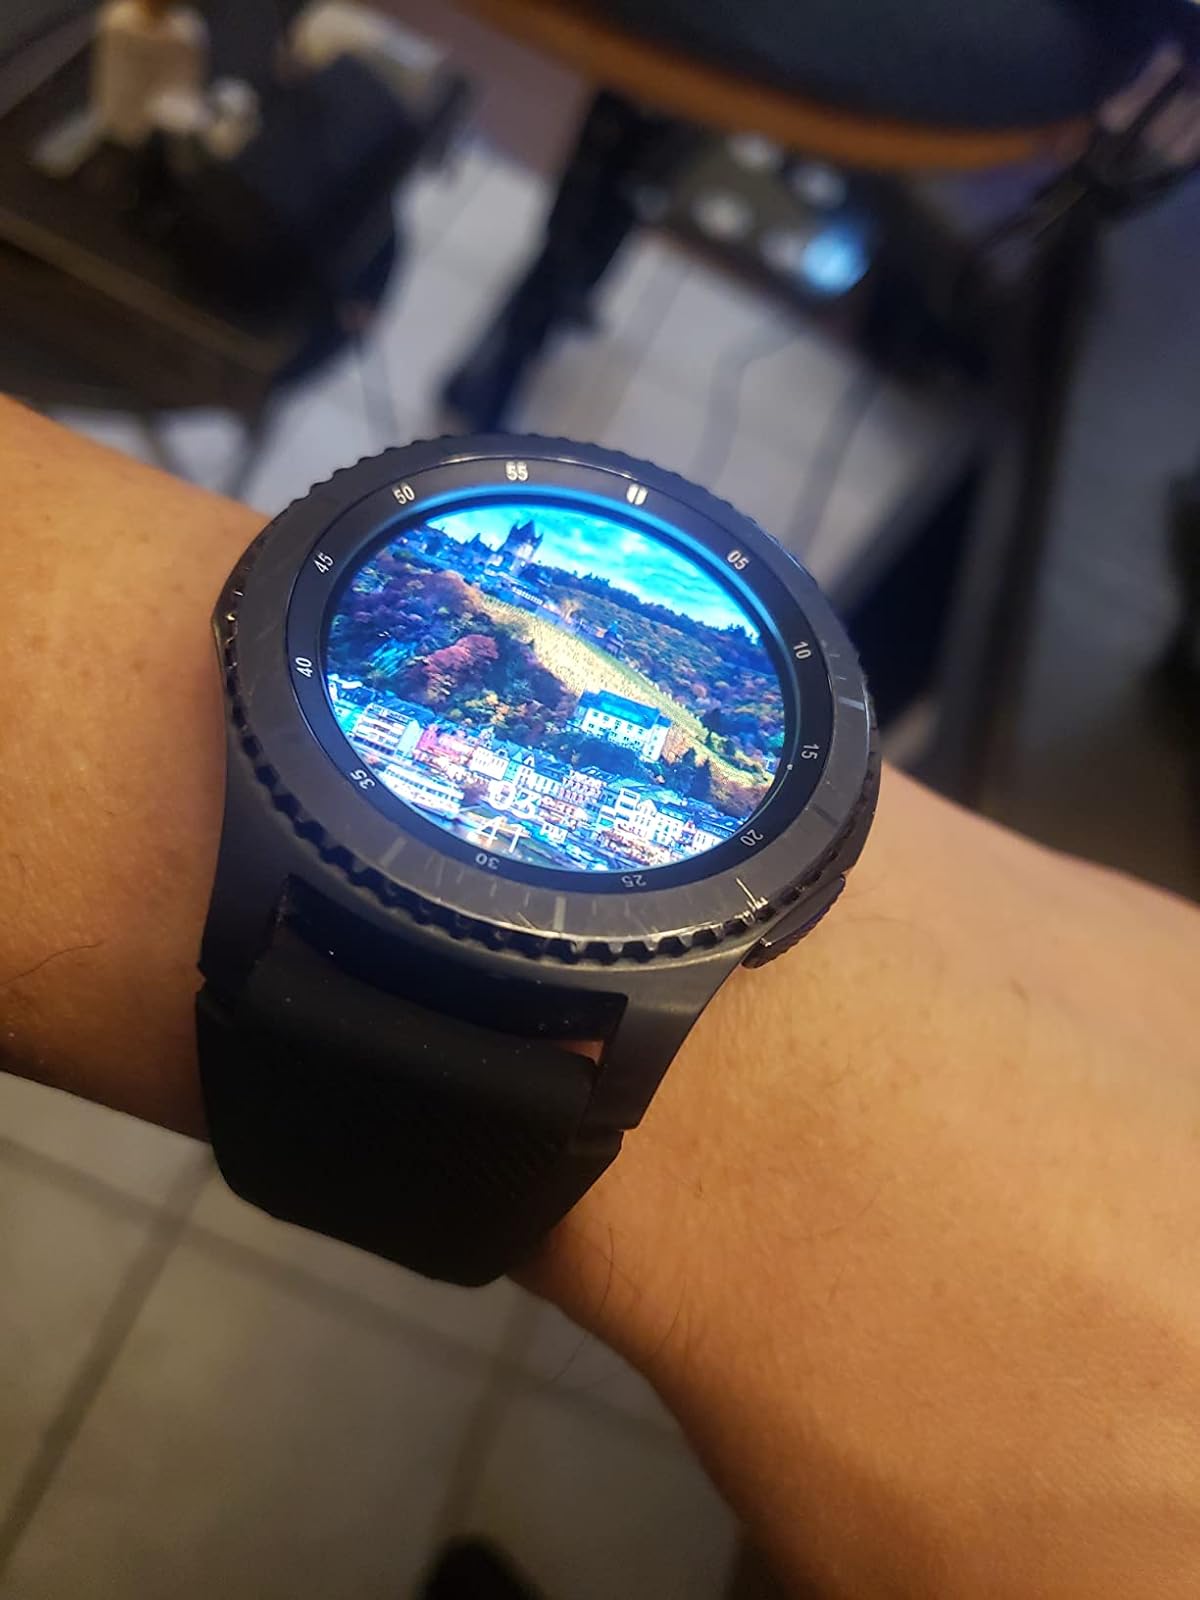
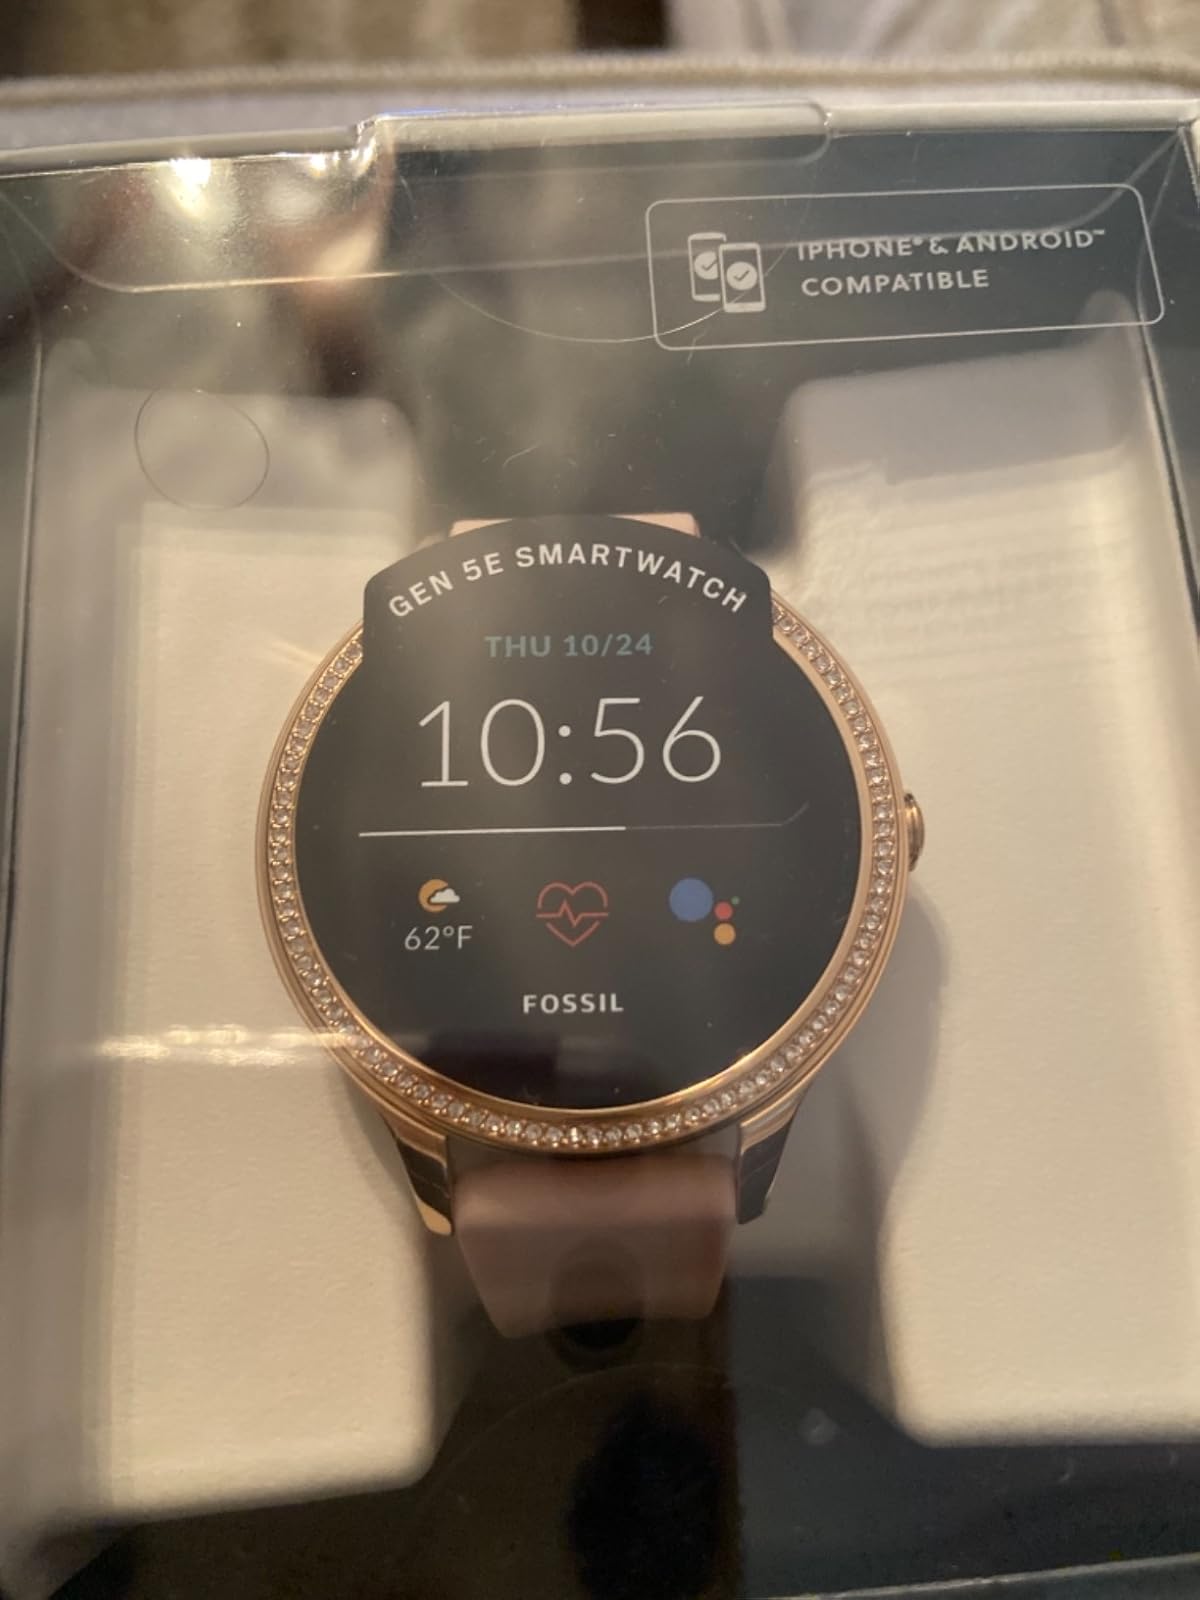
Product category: smartwatch
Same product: no